Giuseppe Bottai

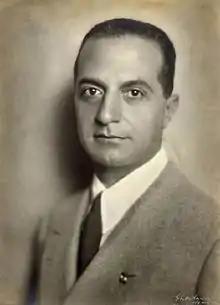
Giuseppe Bottai as Minister of Education, 1937

Giuseppe Bottai (3 September 1895 – 9 January 1959) was an Italian journalist and member of the National Fascist Party of Benito Mussolini.